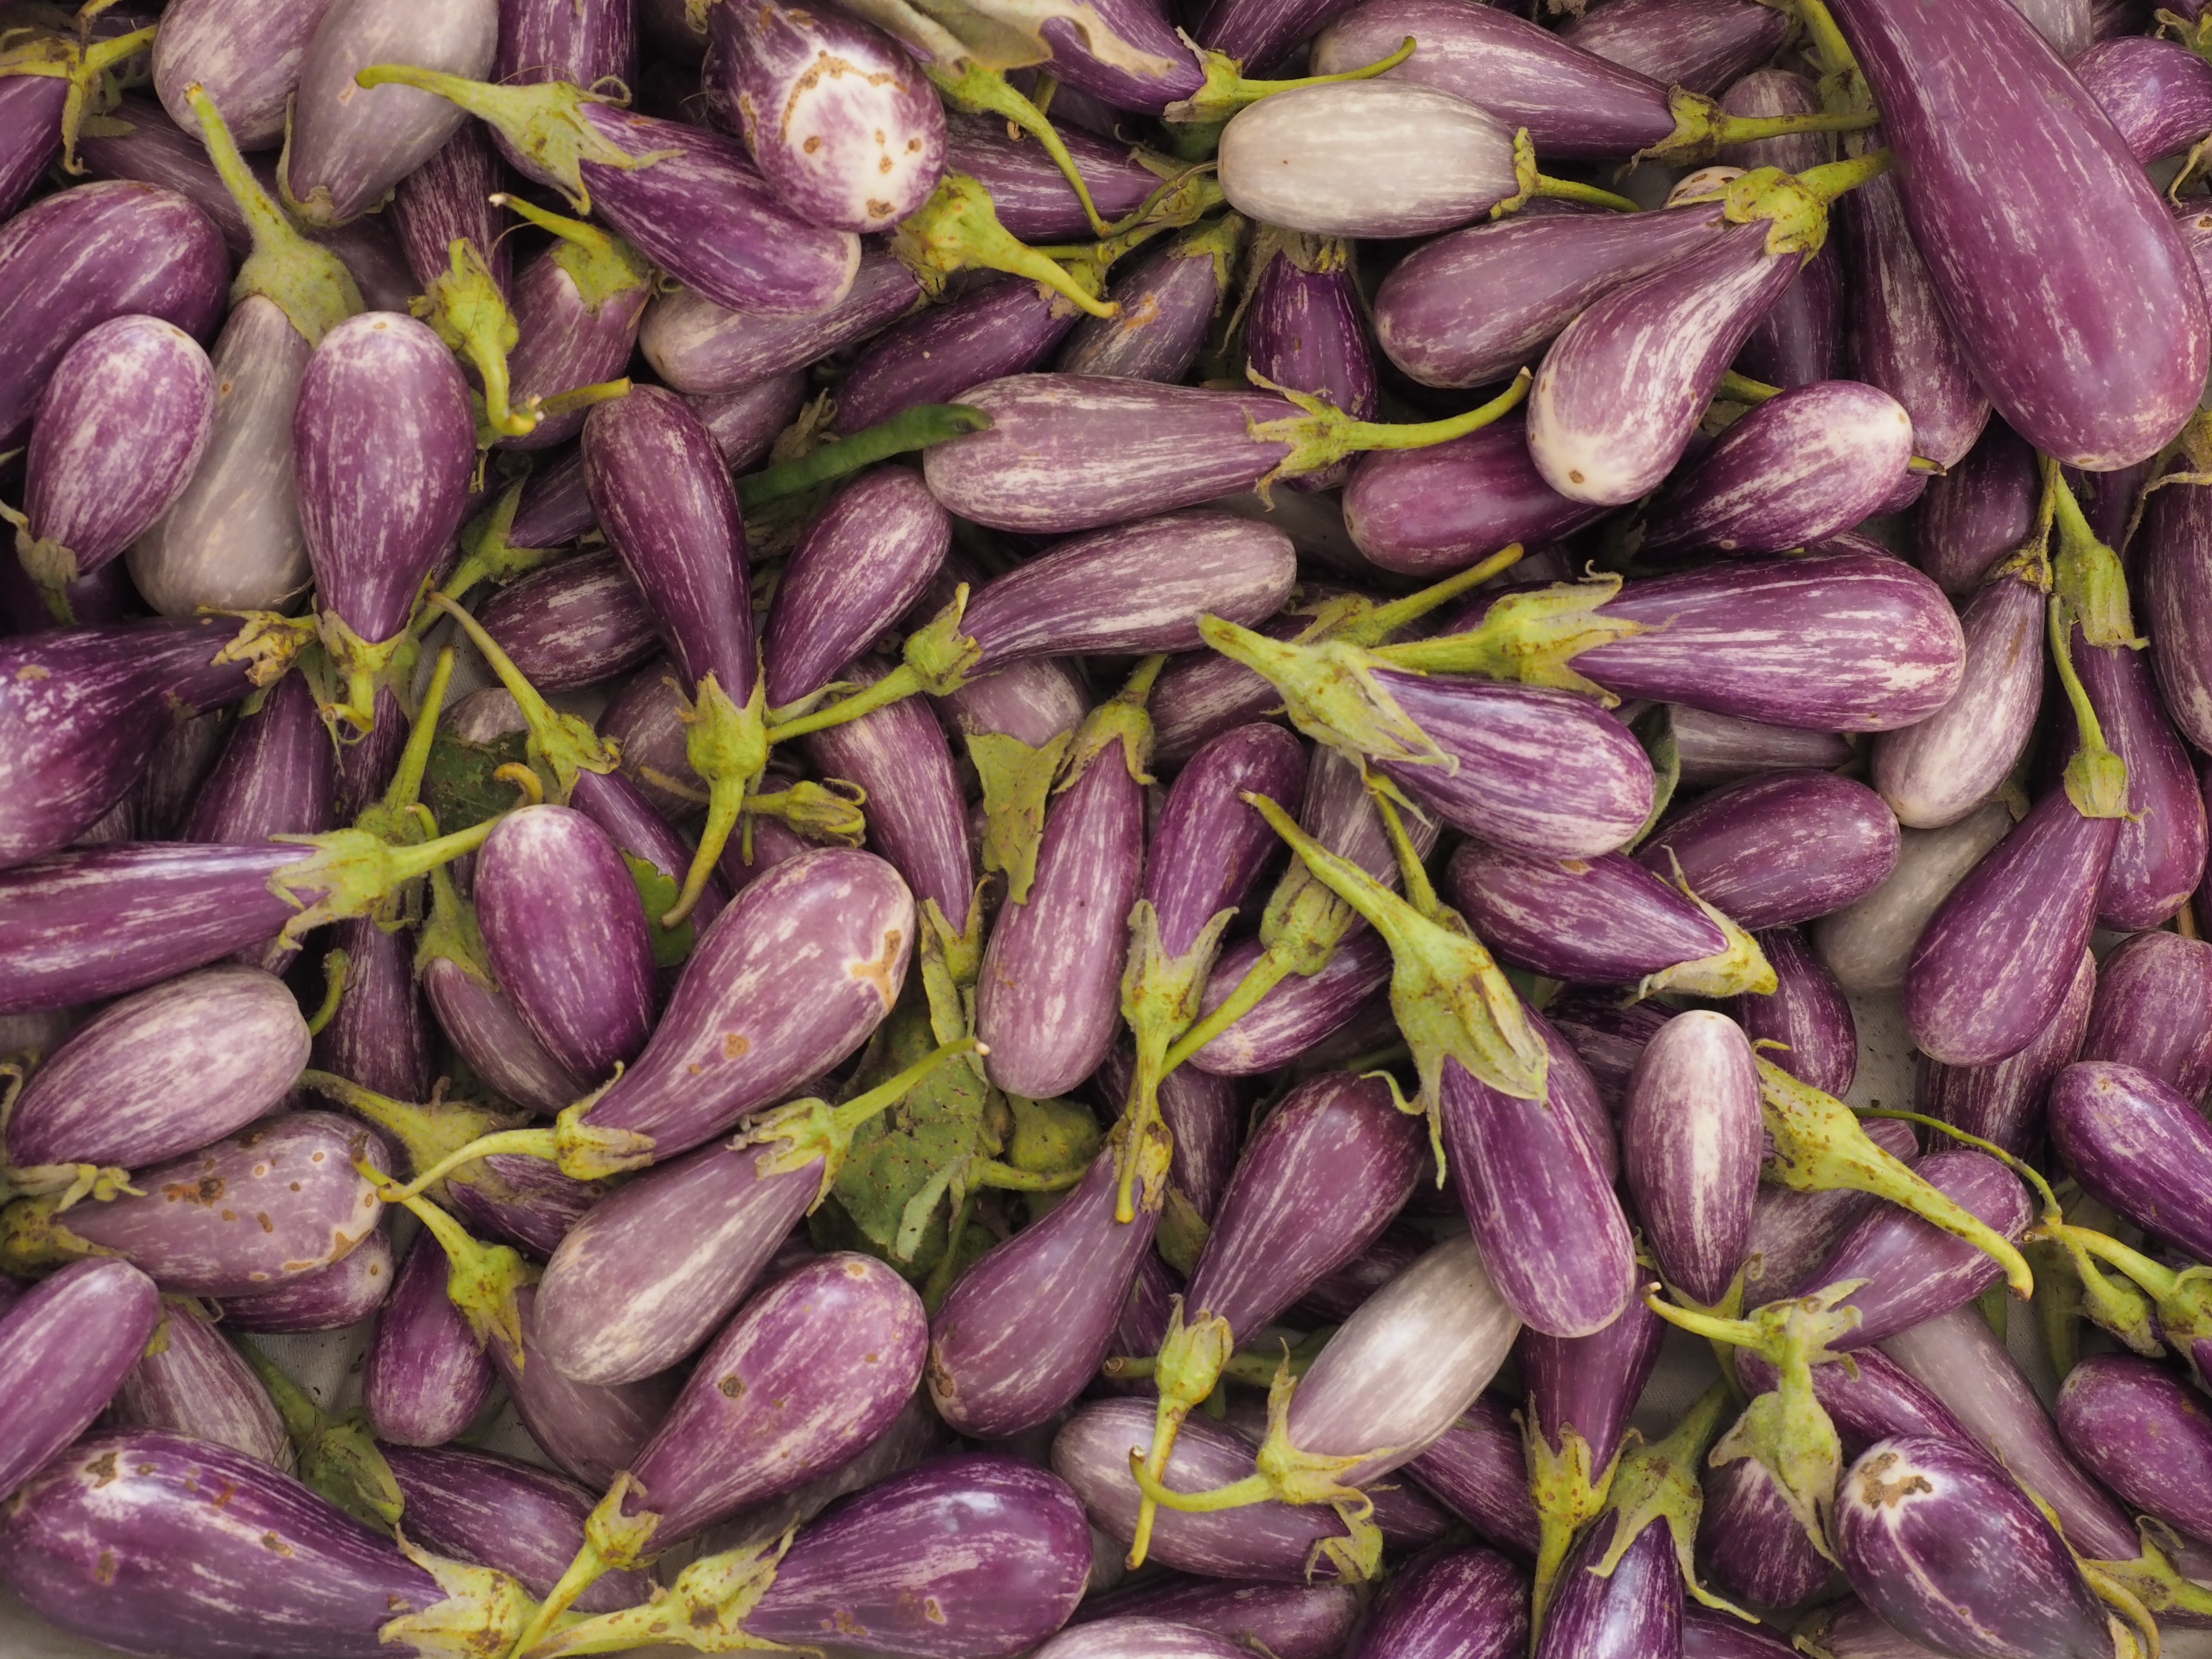
plant, flower, food, produce, vegetable, flowering plant, shallot, land plant